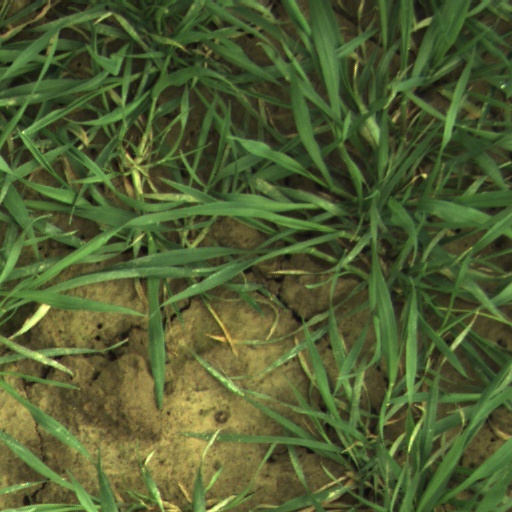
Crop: wheat